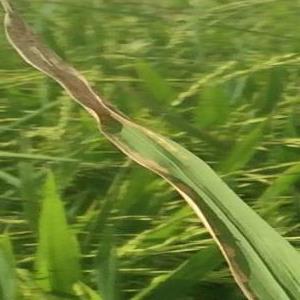
Disease: Bacterialblight